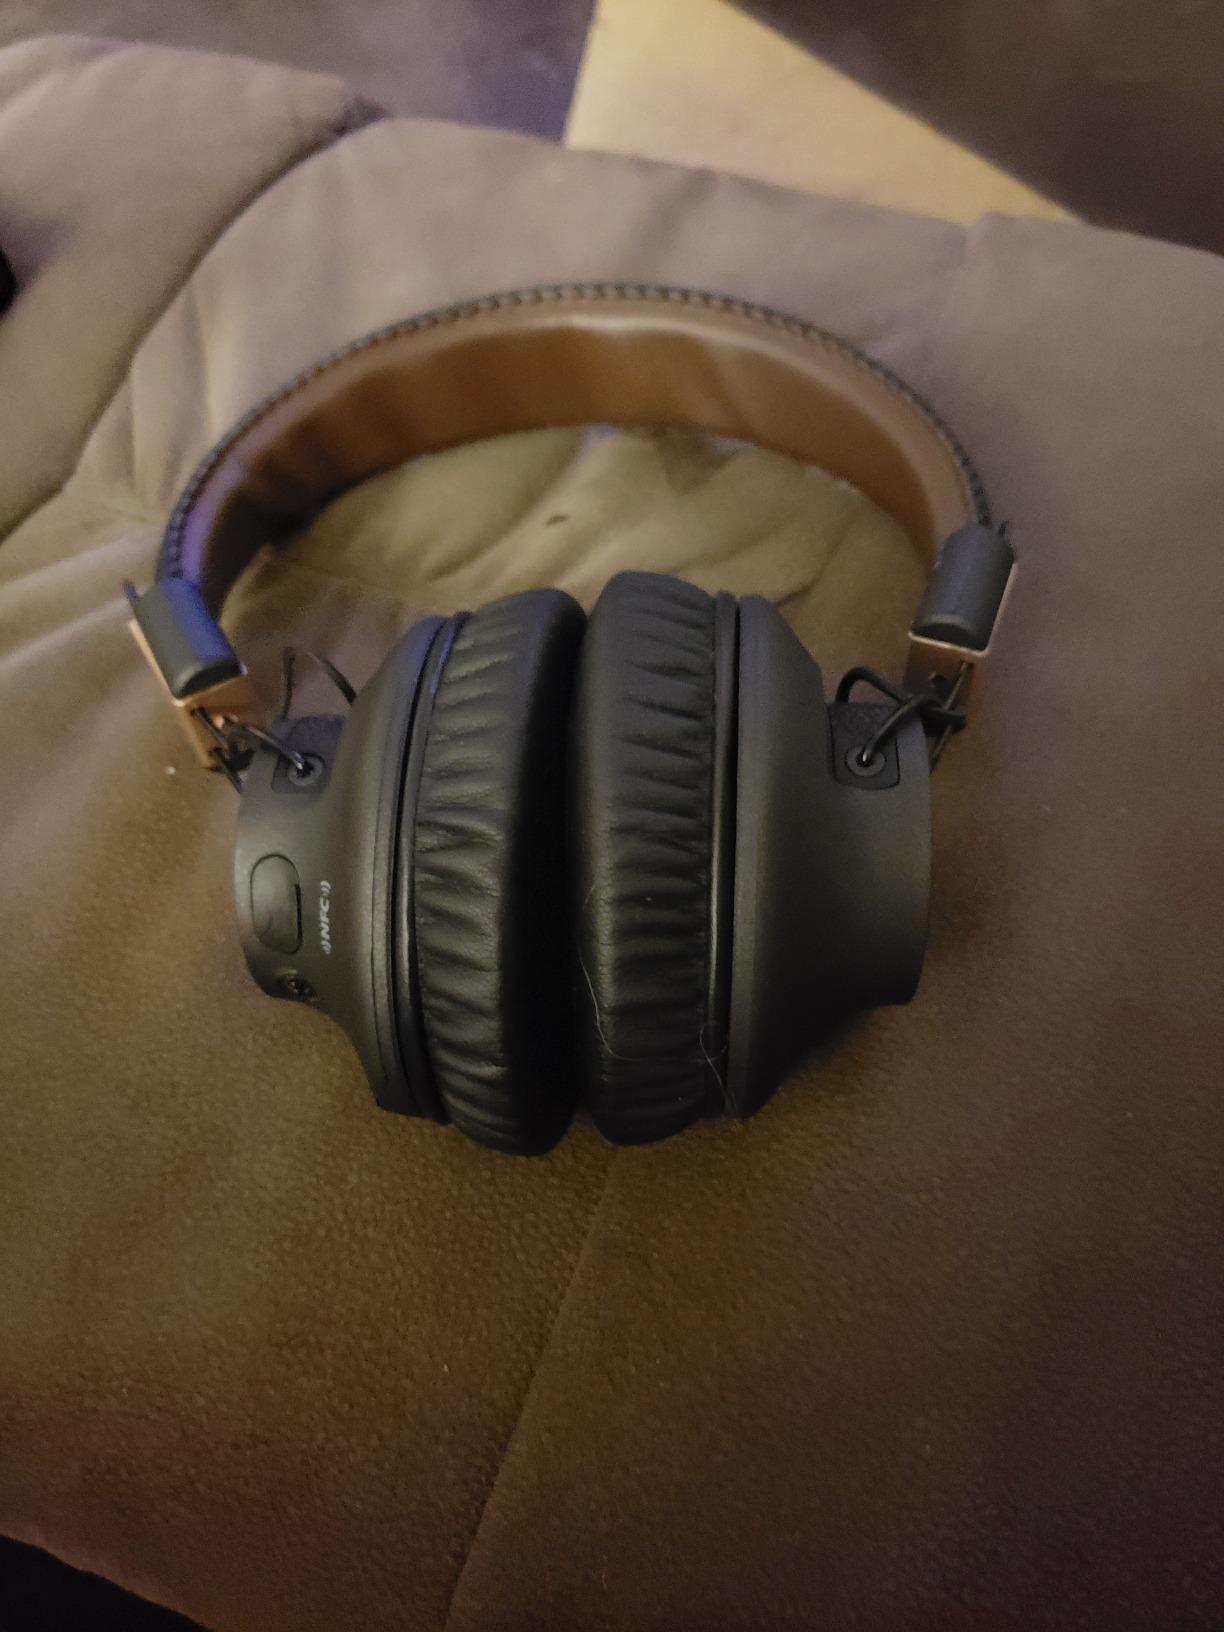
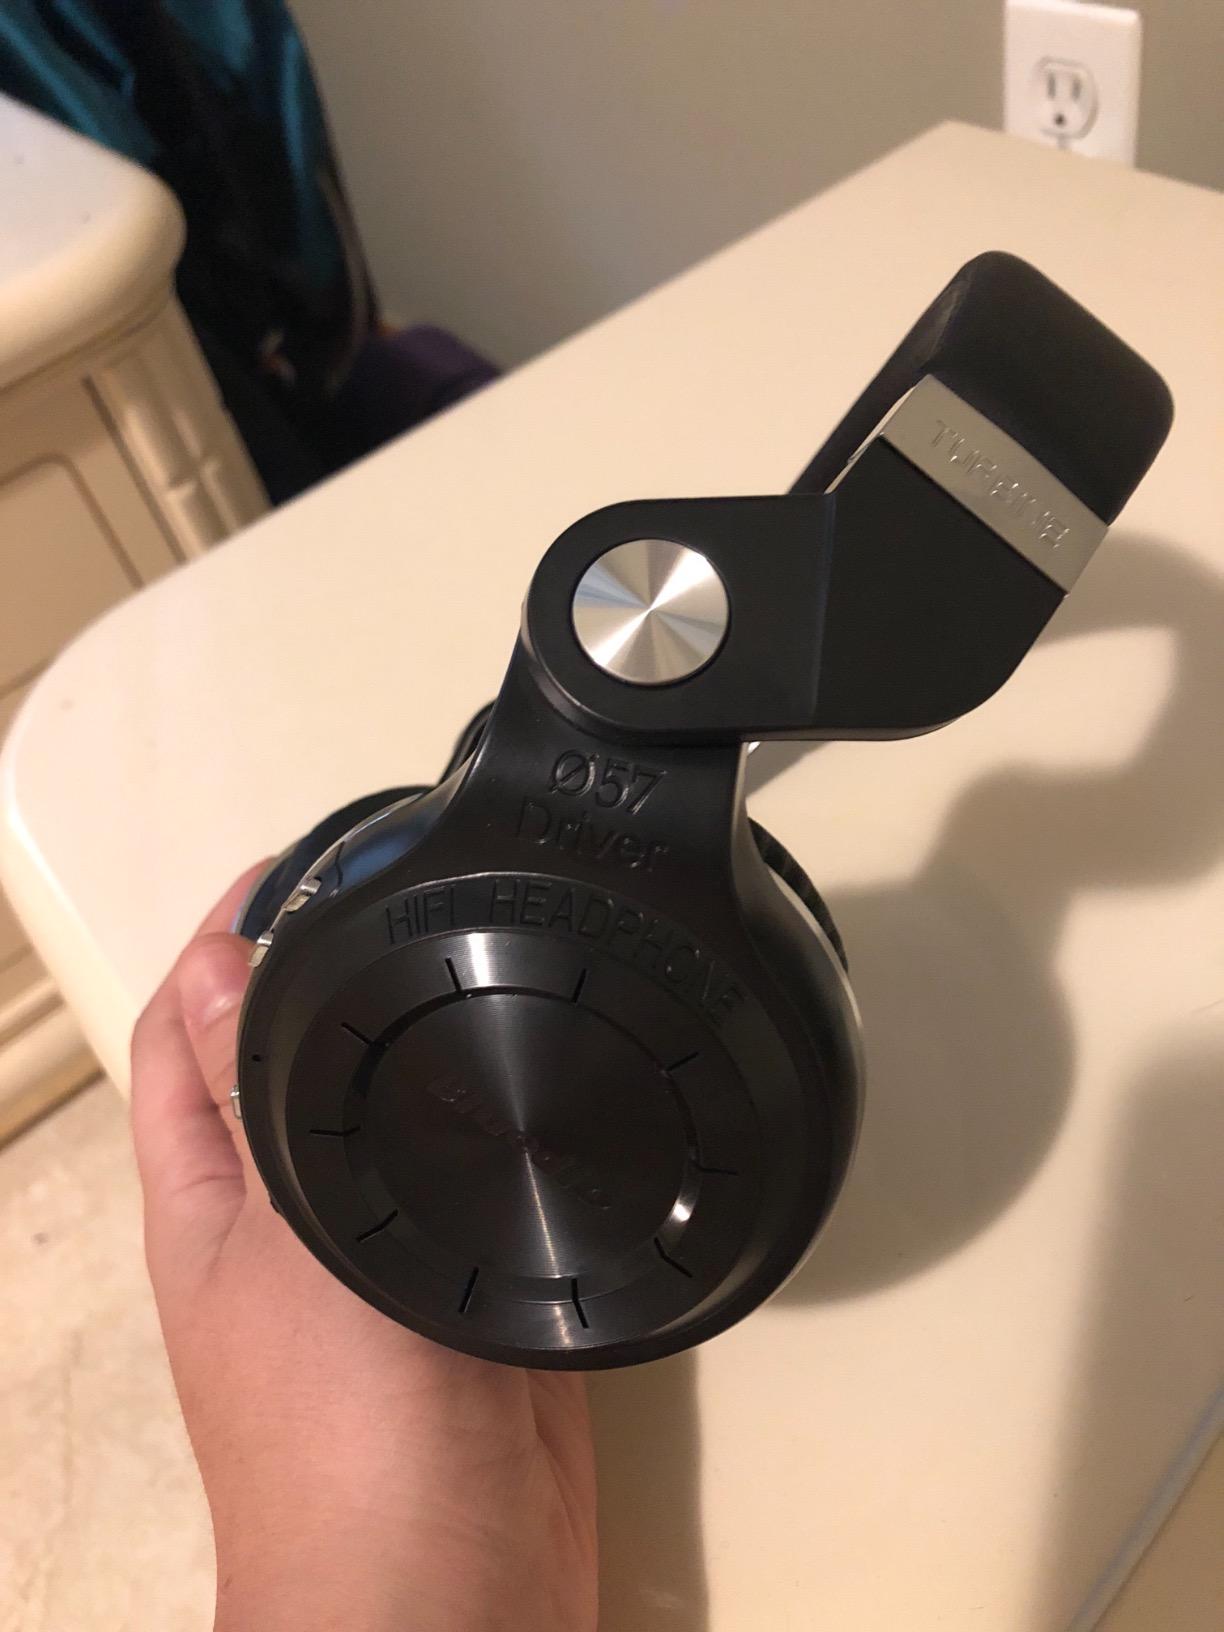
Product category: headphones
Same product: no